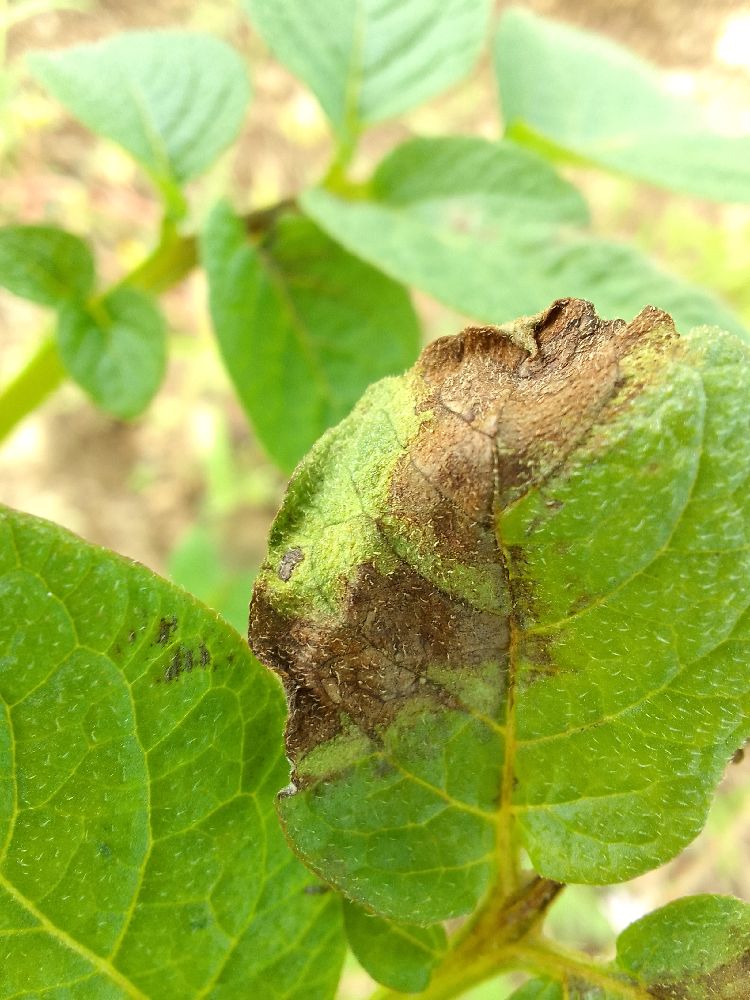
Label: Late blight